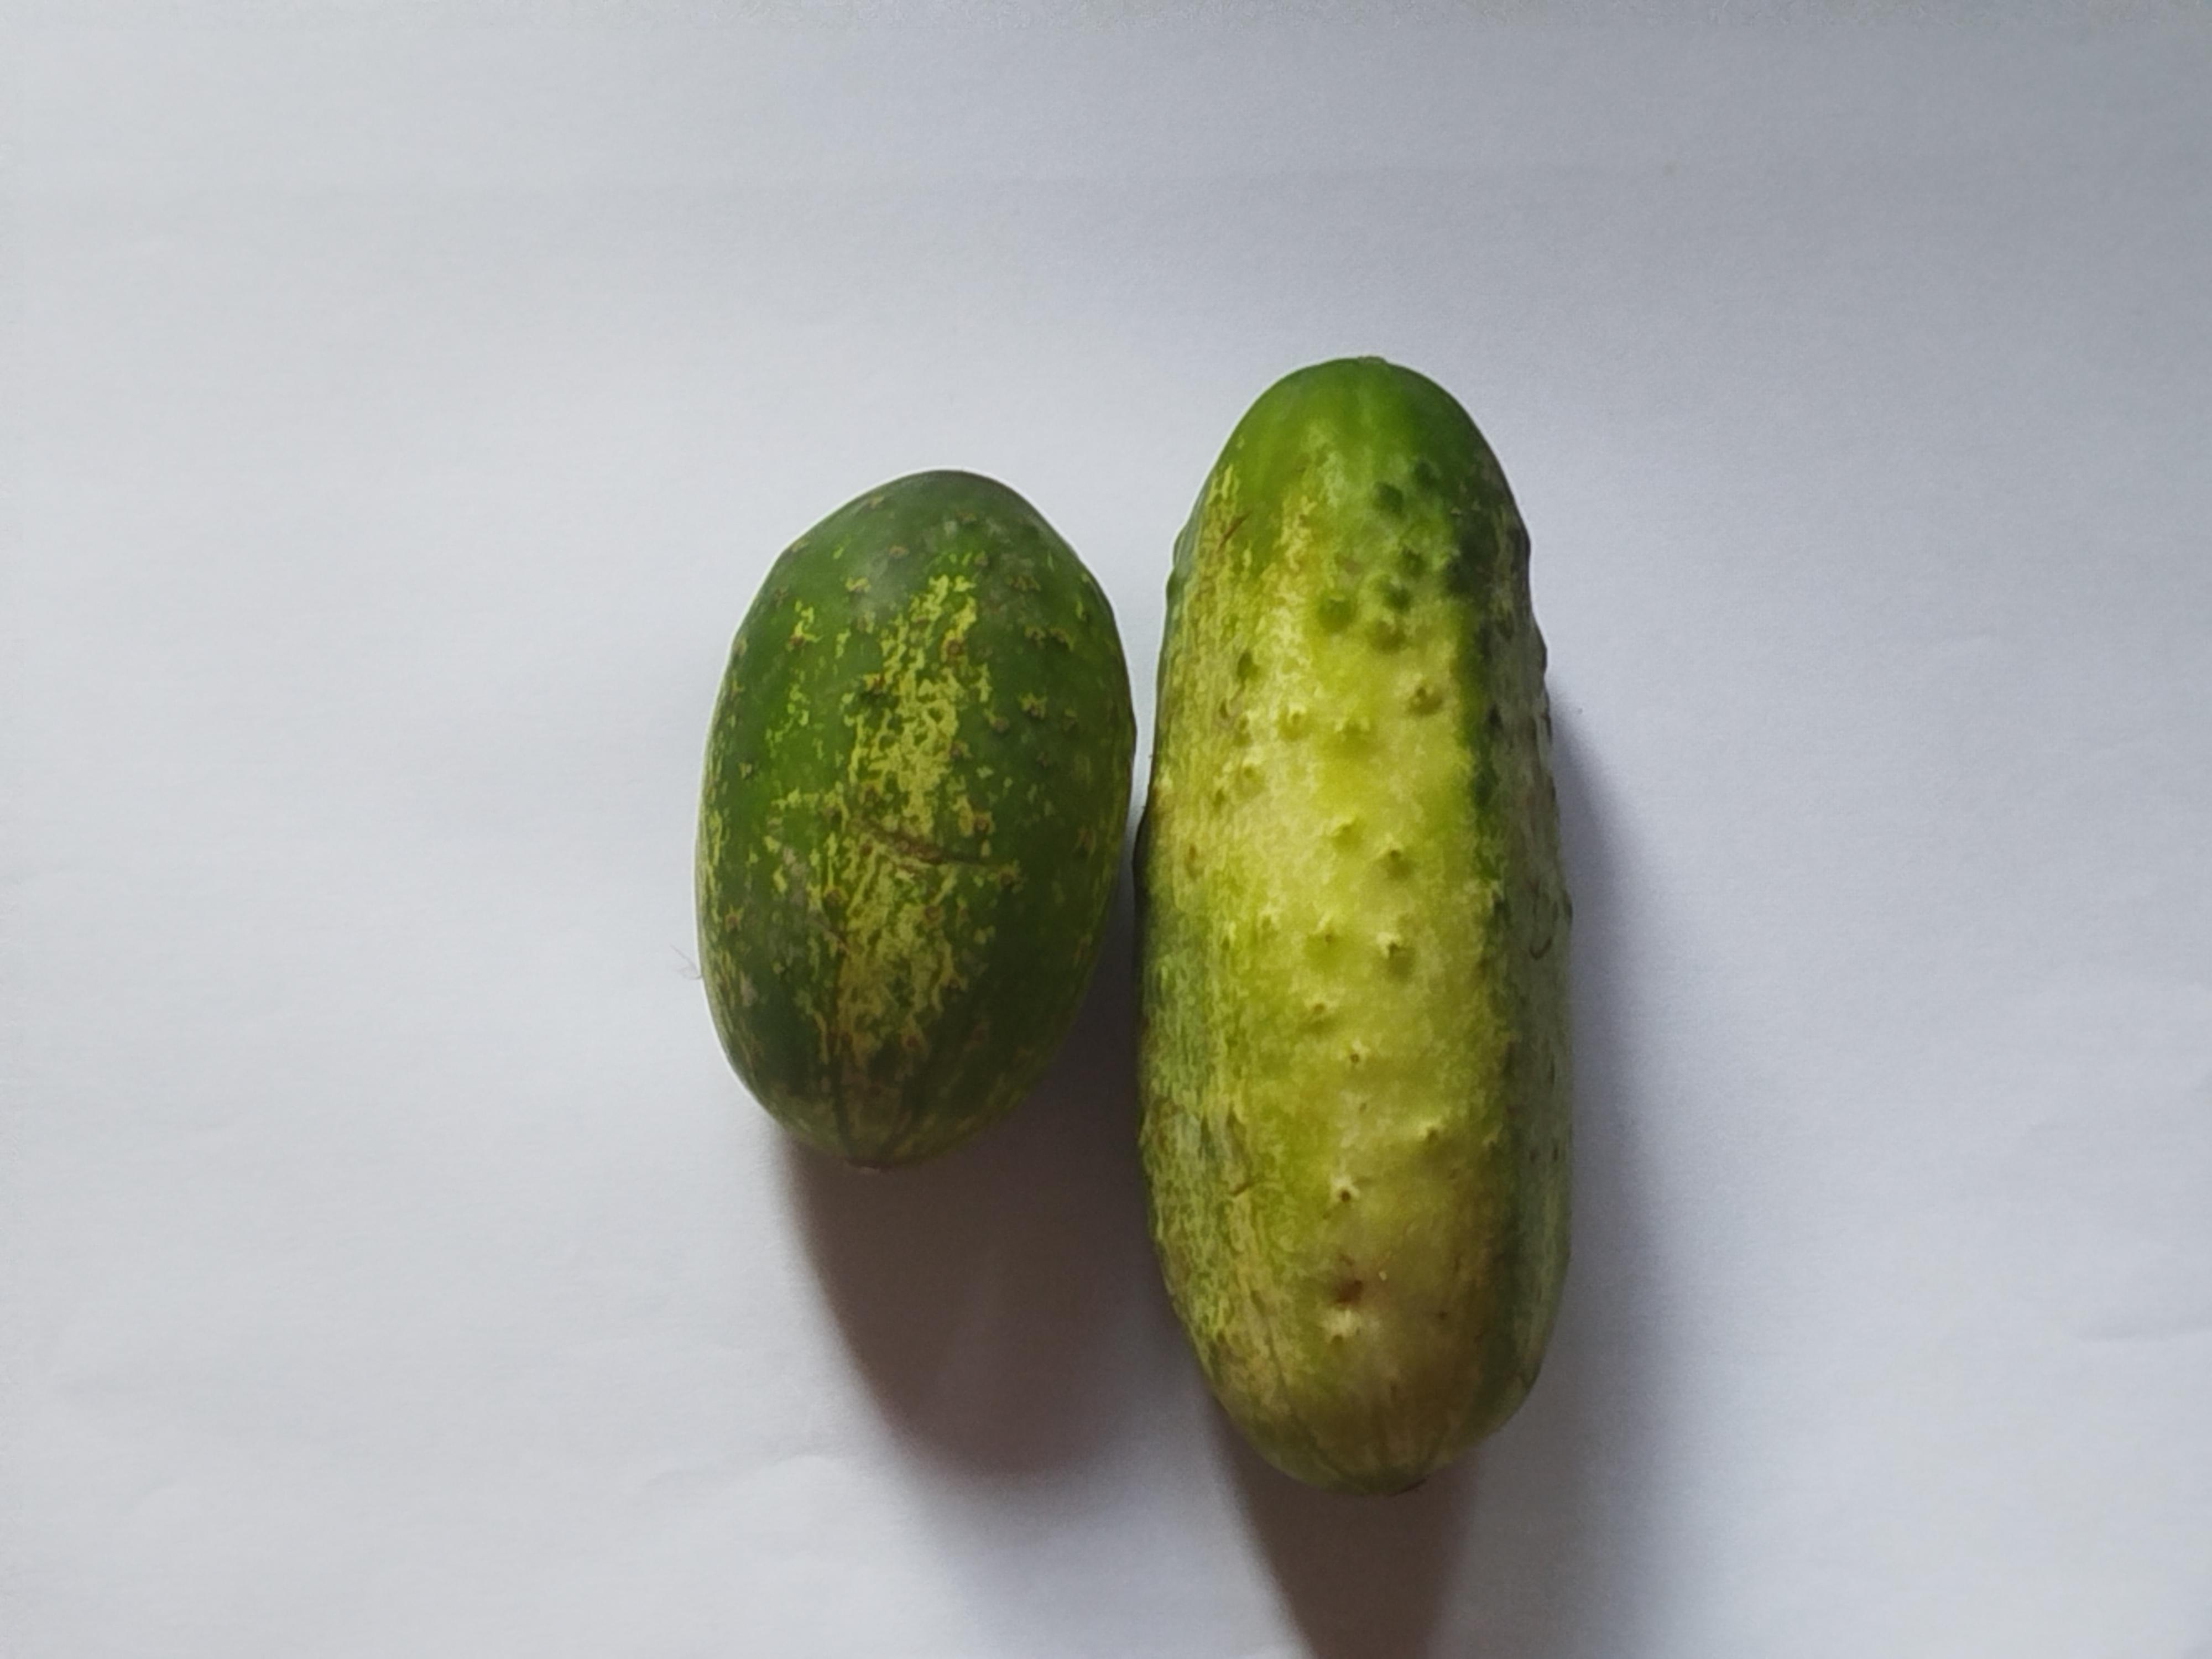
Label: Cucumber